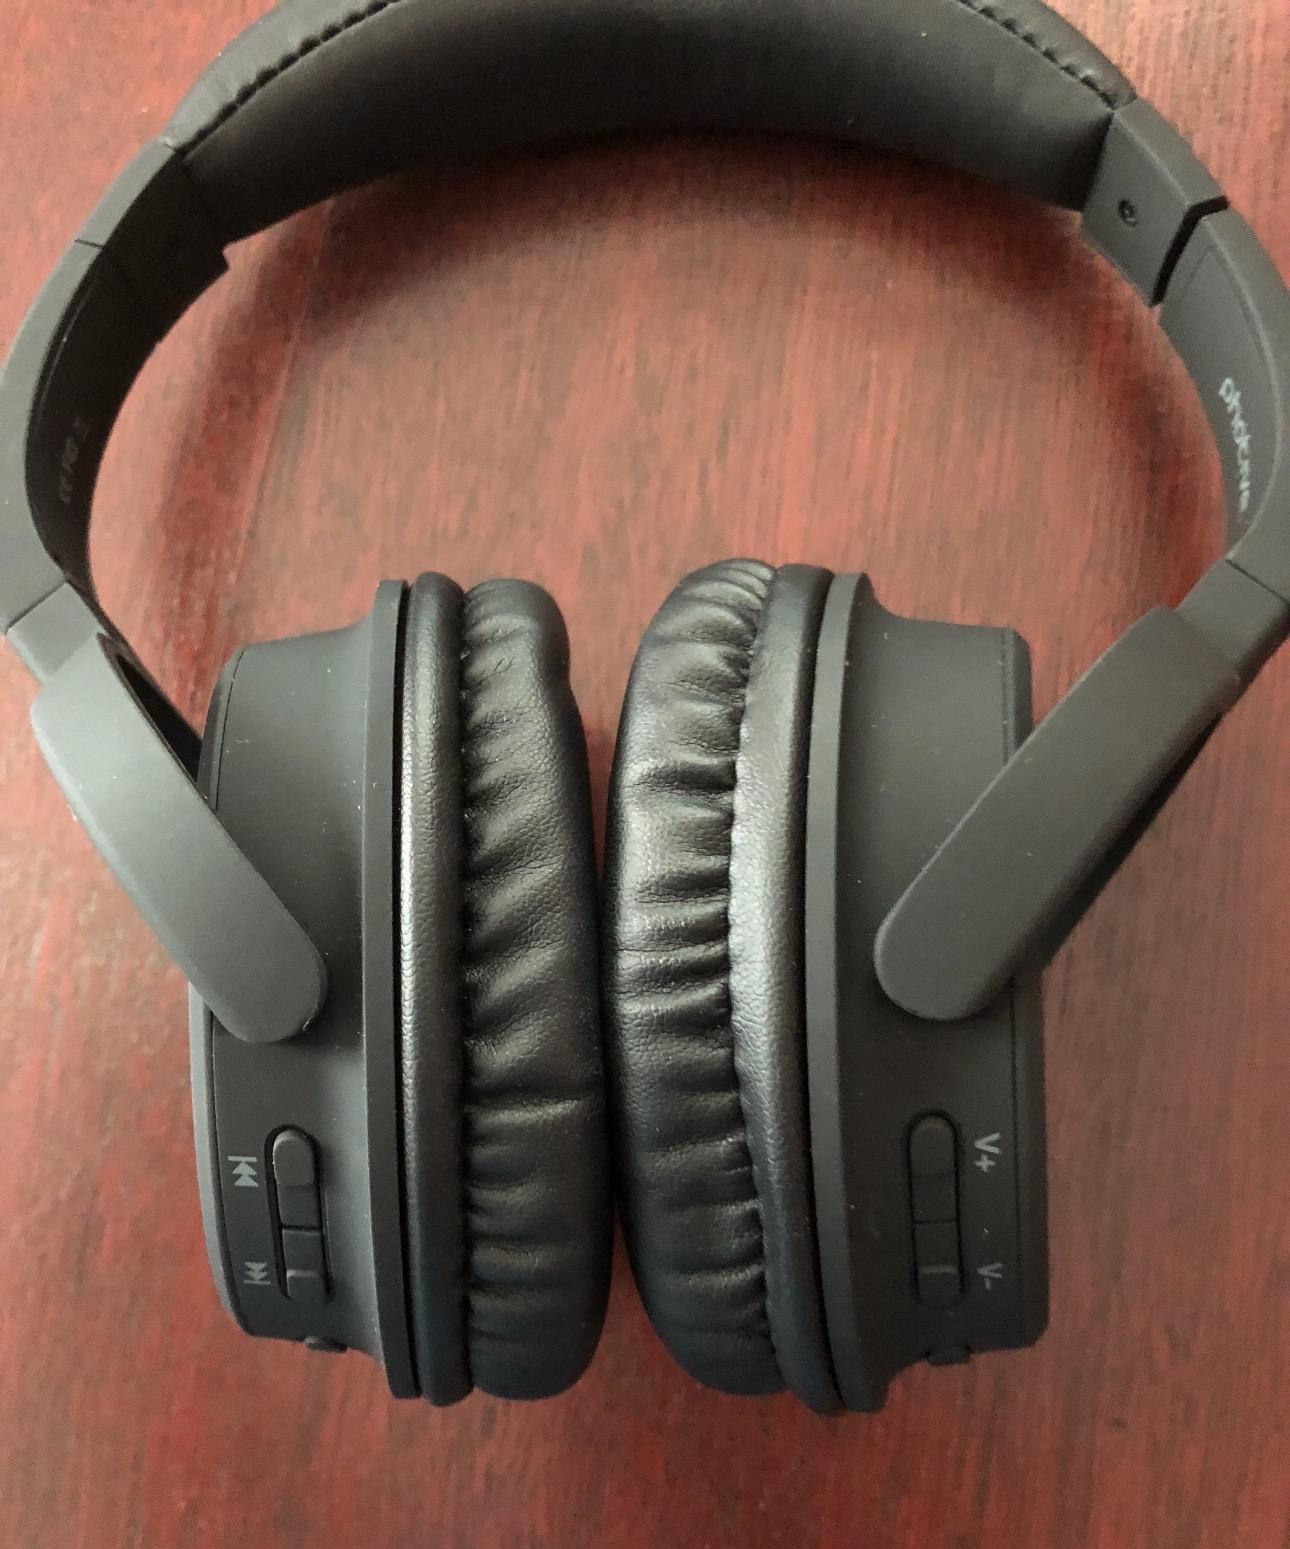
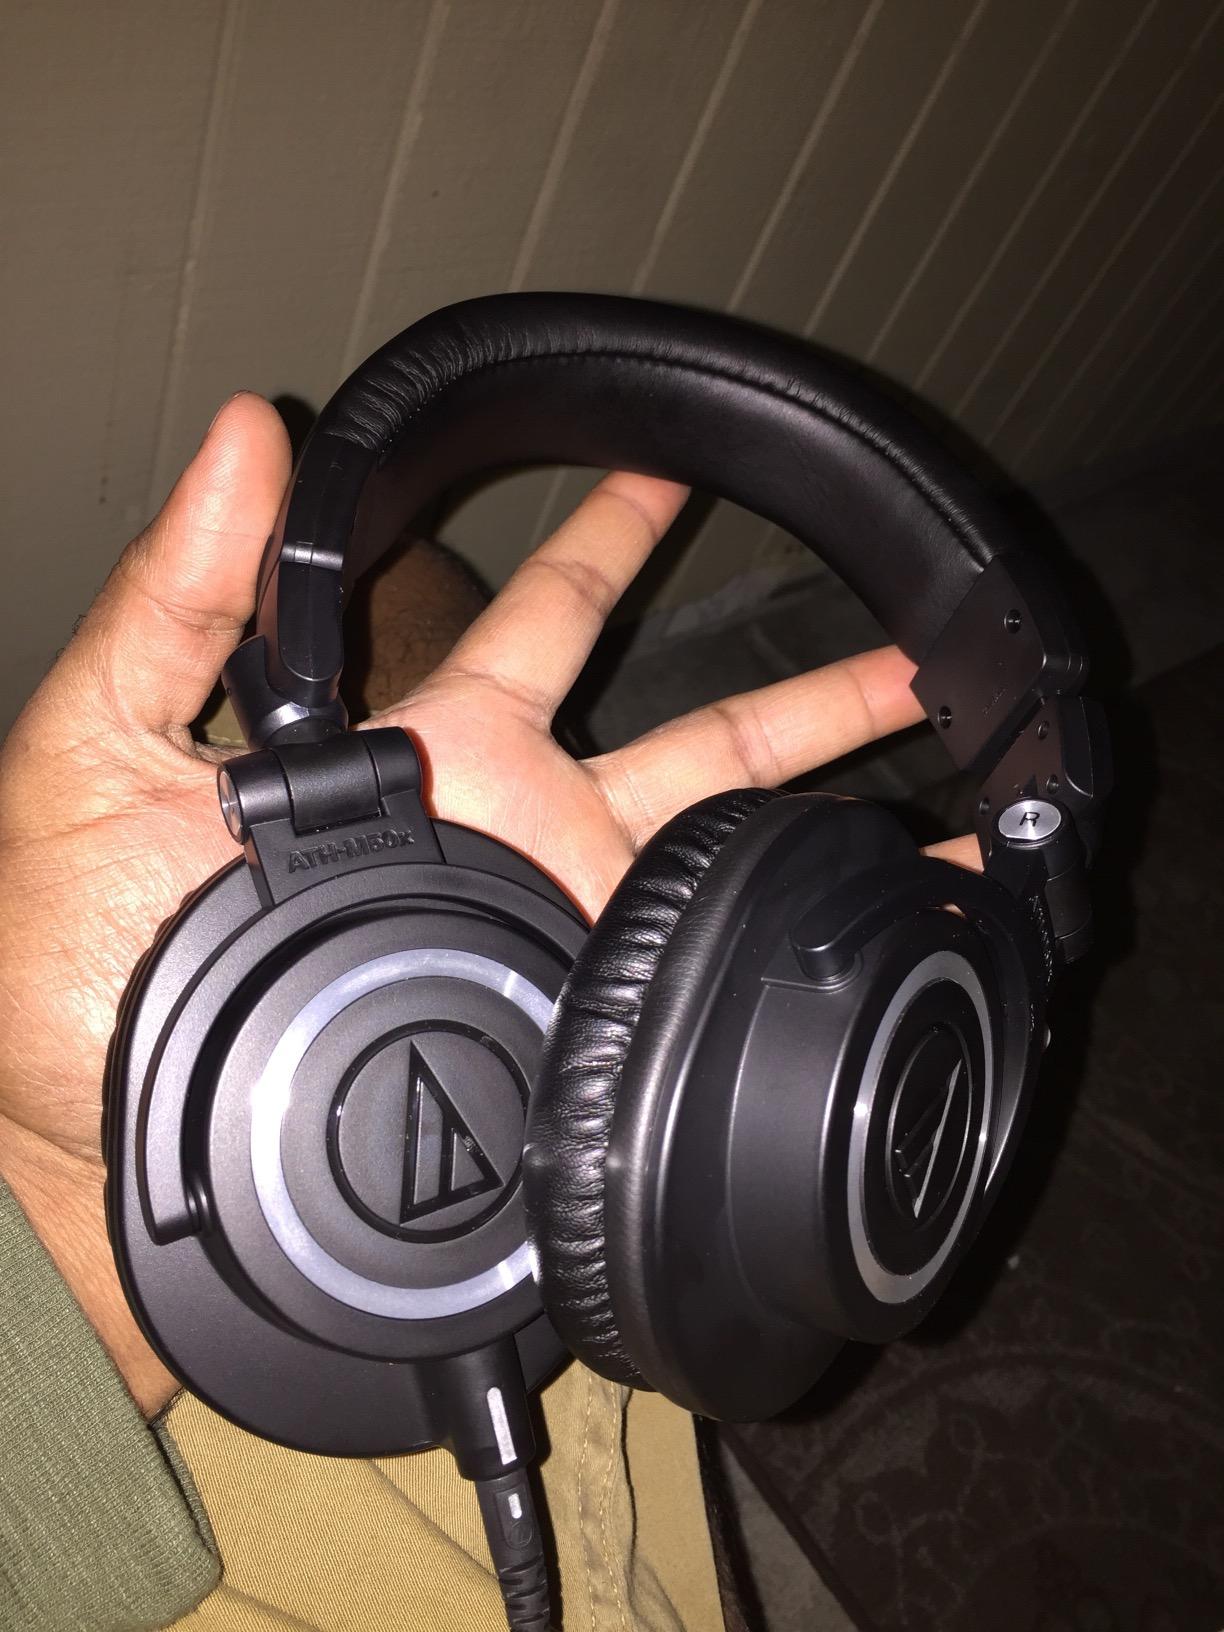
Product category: headphones
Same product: no